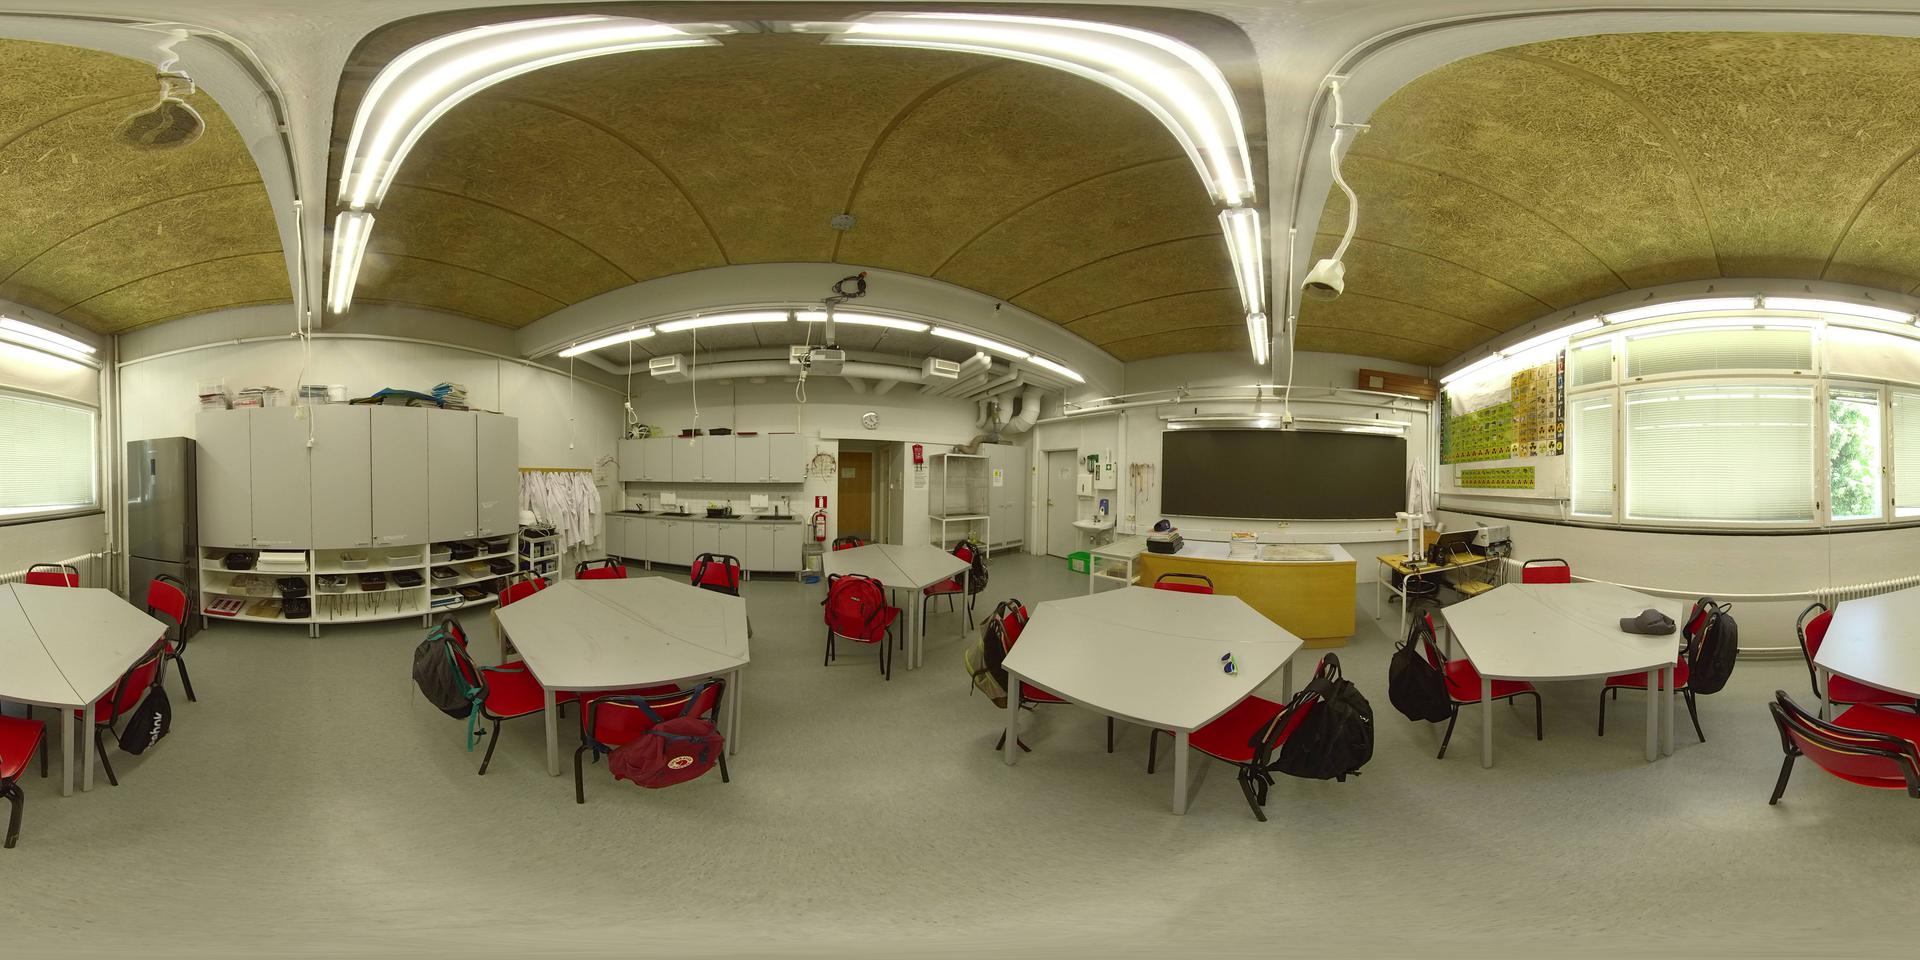
Referred object: the tall gray refrigerator by the window

Referred object: the black chalkboard

Referred object: the red chair opposite the blackboard